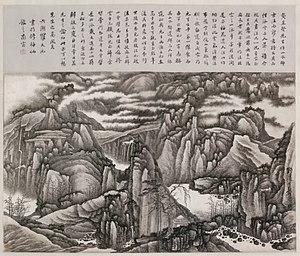
Gong Xian (1619-1689). Mille pics et dix mille vallées. Seconde moitié du 17e siècle. Encre sur papier, 102 x 62 cm. Inv.-Nr. RCH 1172. Collection Charles A. Drenowatz. Museum Rietberg. Zurich. Montage photographique, la partie centrale manque de définition.
Gong Xian ou Kong Hien ou Kung Hsien, surnom: Banqian, nom de pinceau: Yeyi, est un peintre chinois de paysages de la dynastie Qing.